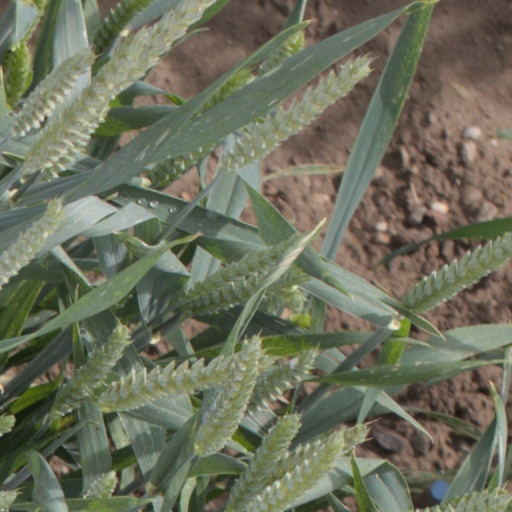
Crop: wheat